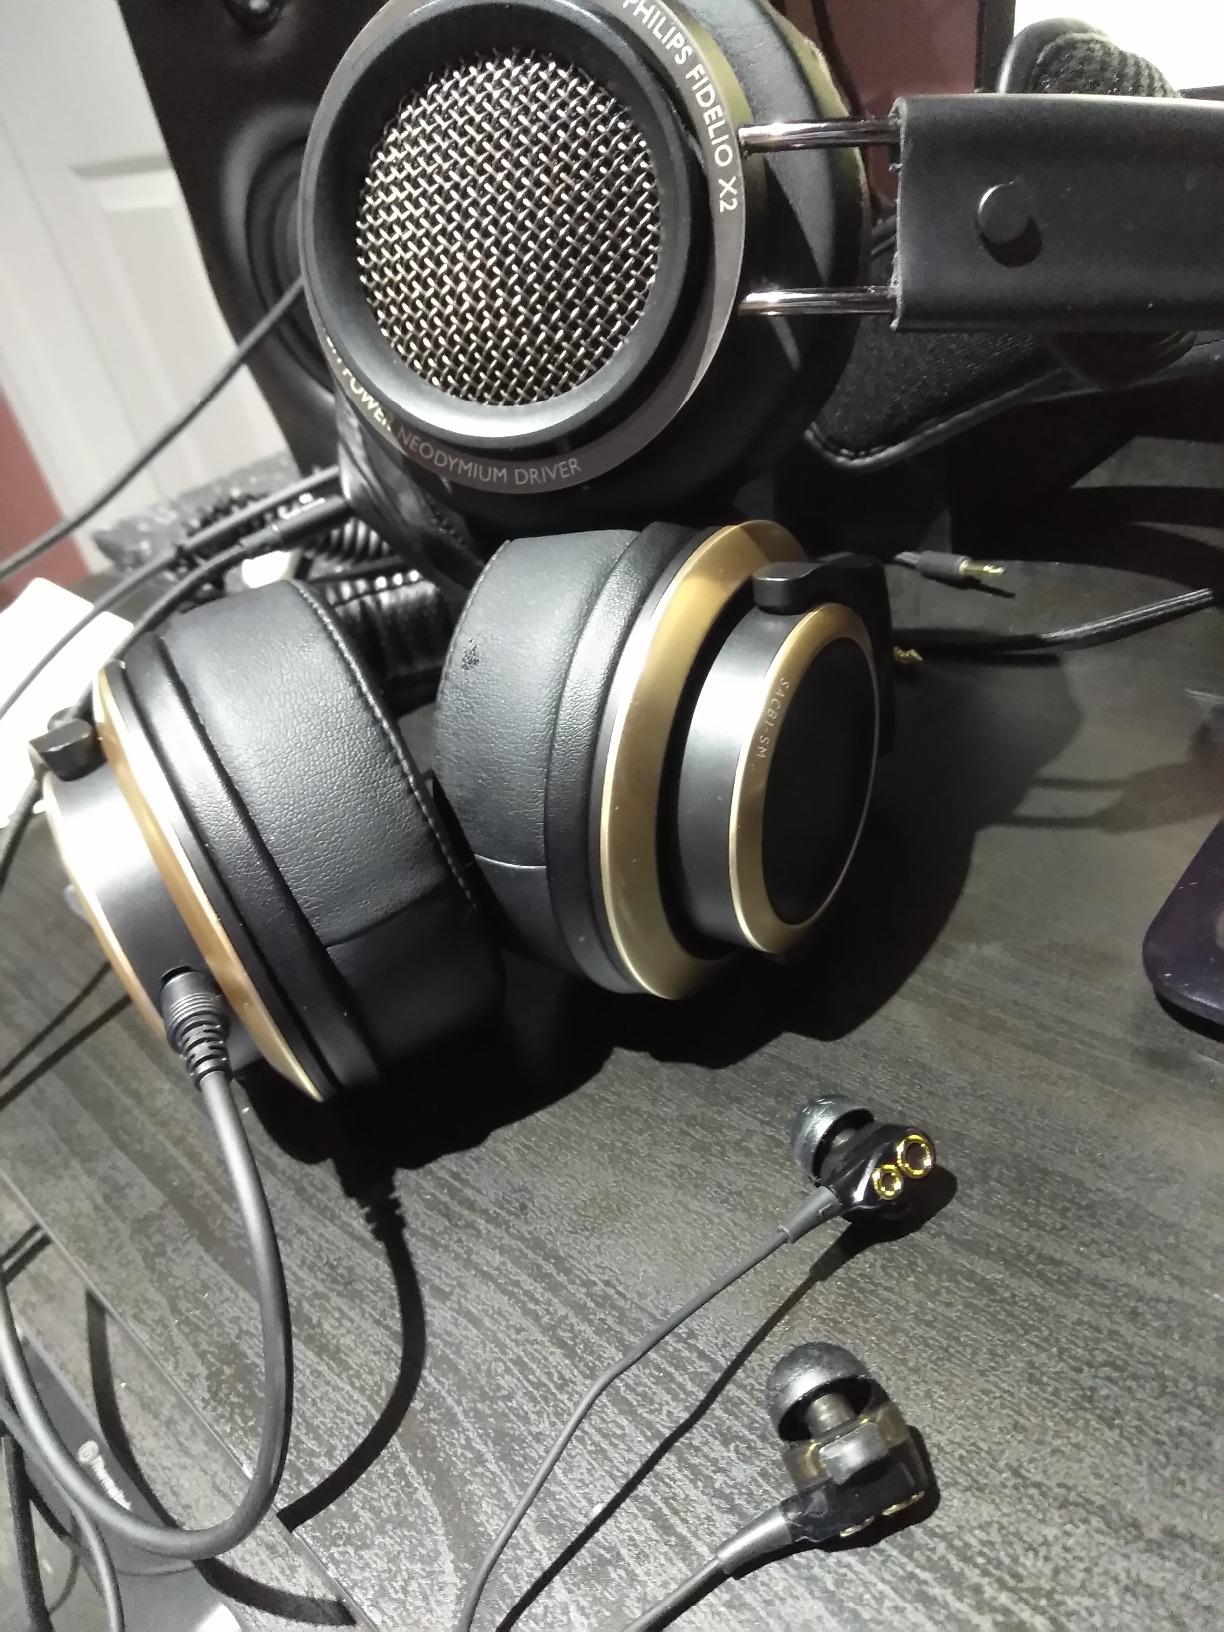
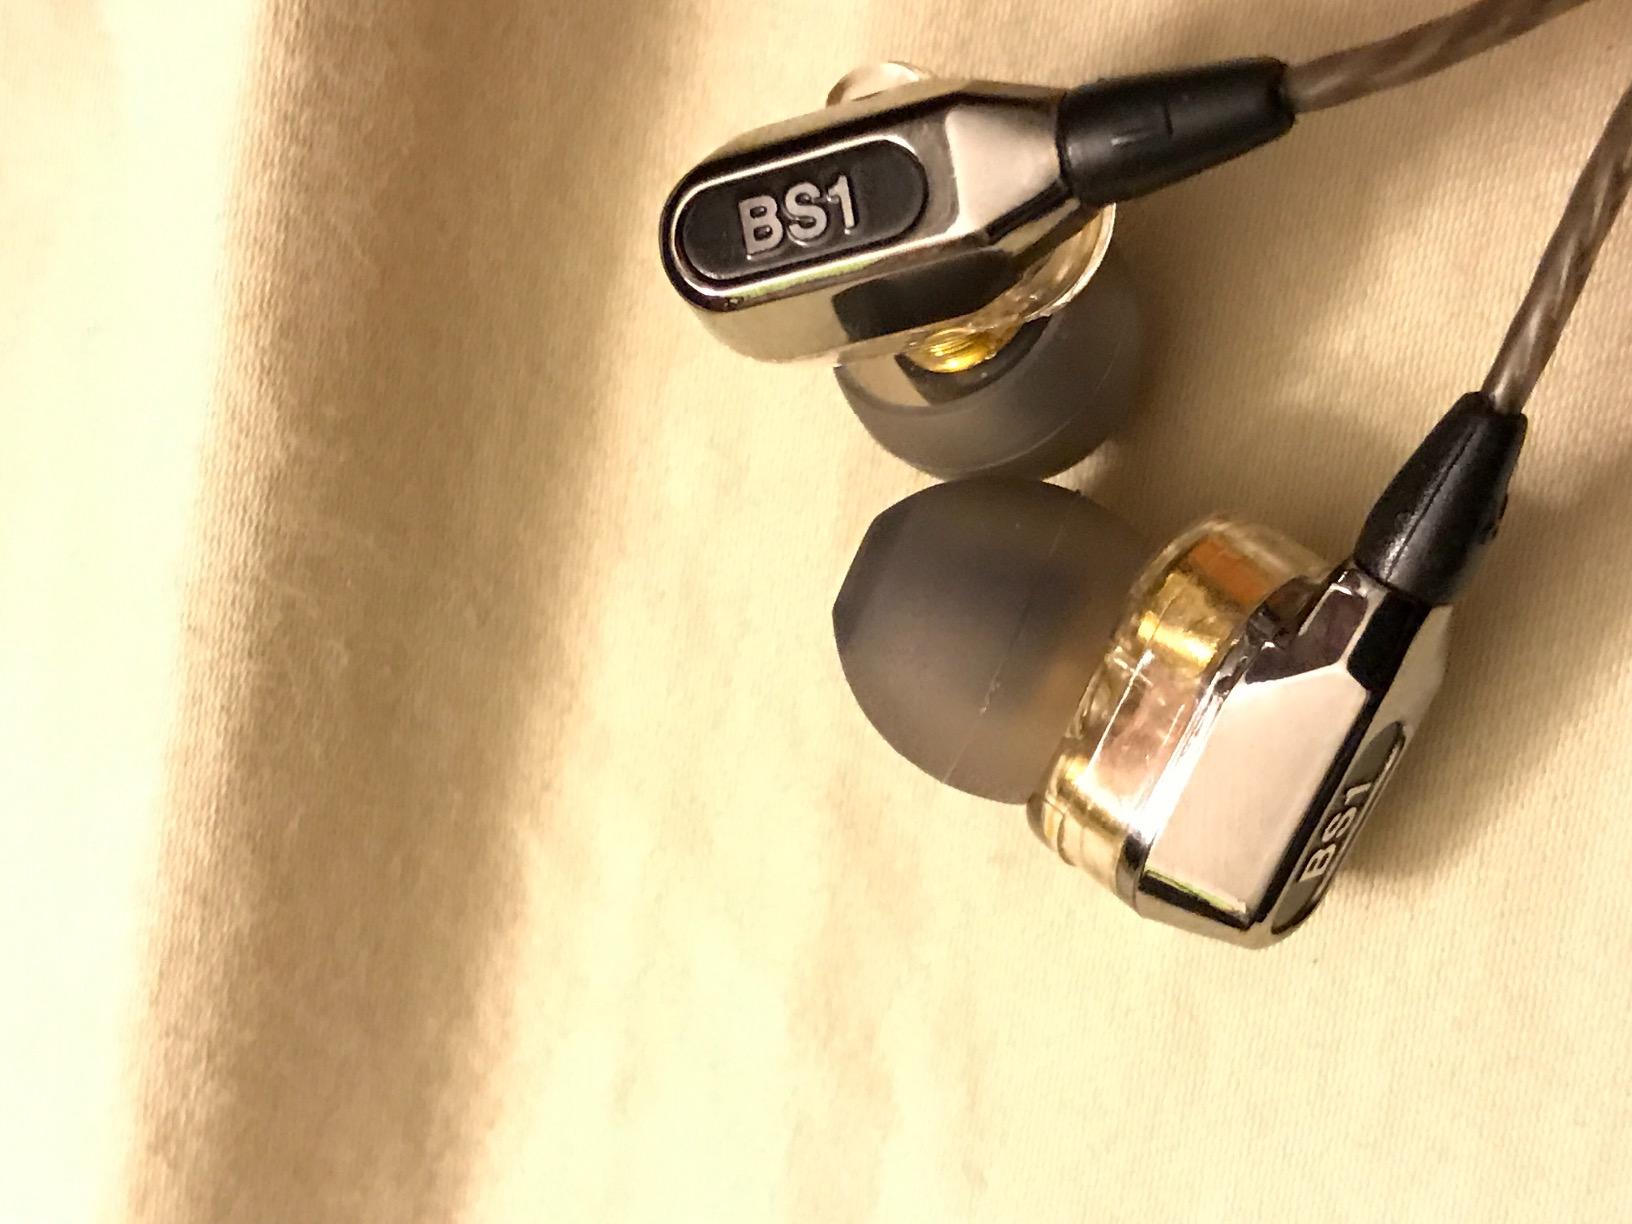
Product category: headphones
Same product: no